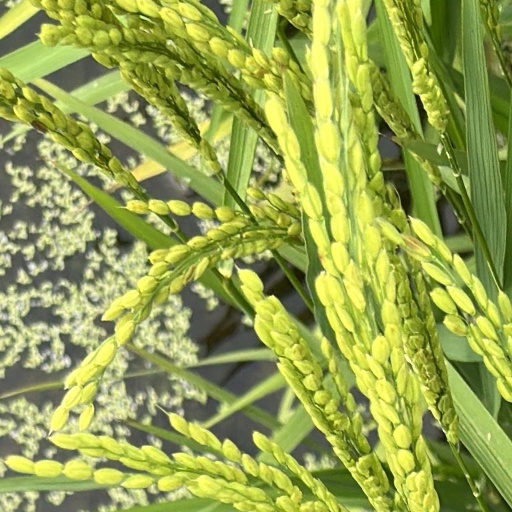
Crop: rice